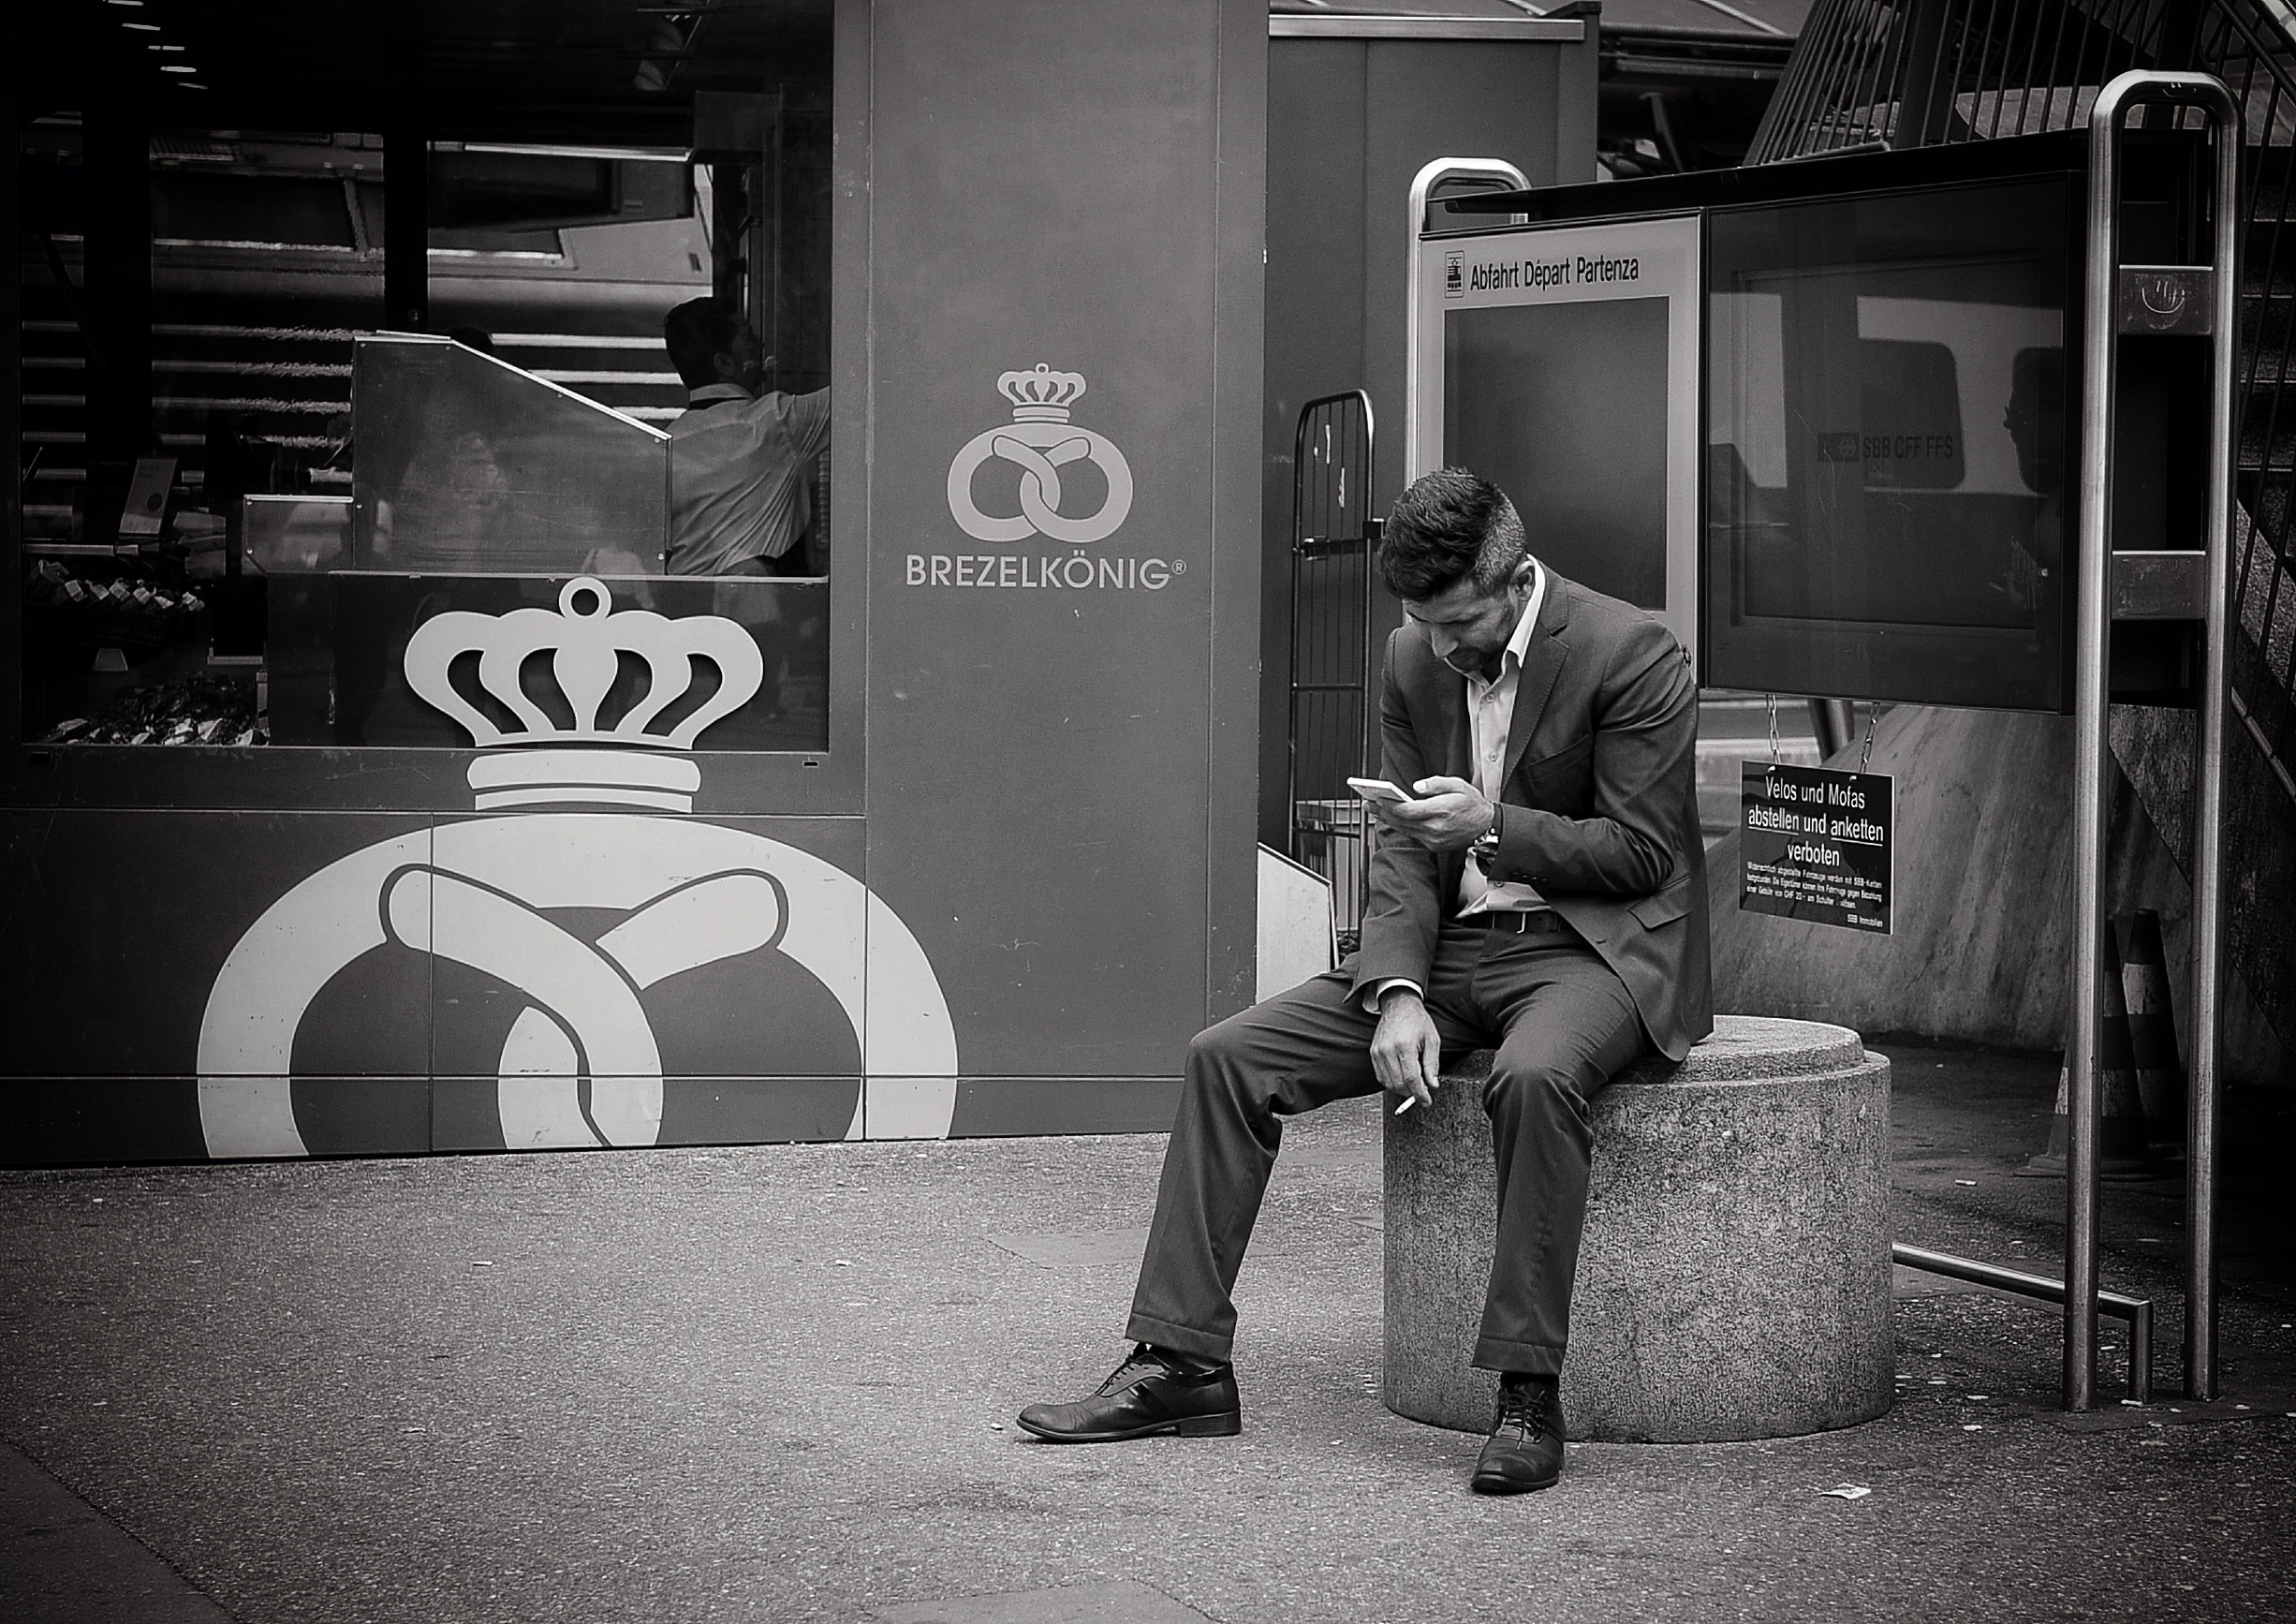
black and white, people, road, white, street, photography, city, urban, black, monochrome, streetphotography, bw, candid, digital camera, infrastructure, swiss, photograph, snapshot, streetart, schweiz, switzerland, zurich, streetphoto, snapseed, schwarzundweiss, stphotographia, streetscene, strassenszene, strassenfotografie, streetlife, streetportrait, sbb, streetpix, thomas8047, onthestreets, streetphotographer, 175528, streetfashion, zurichstreet, fascinationstreet, nikond300s, lunaphoto, streetartz ri, zurichz rich, zuri, brezelk nig, monochrome photography, film noir